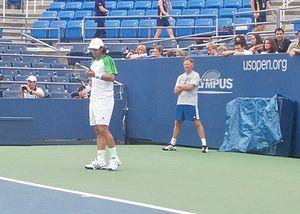
Larry Stefanki, né le 23 juillet 1957 à Elmhurst, Illinois, est un ancien joueur et entraîneur de tennis professionnel américain.